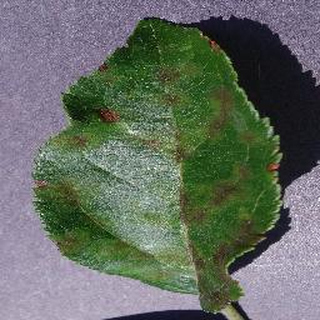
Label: apple_apple_scab